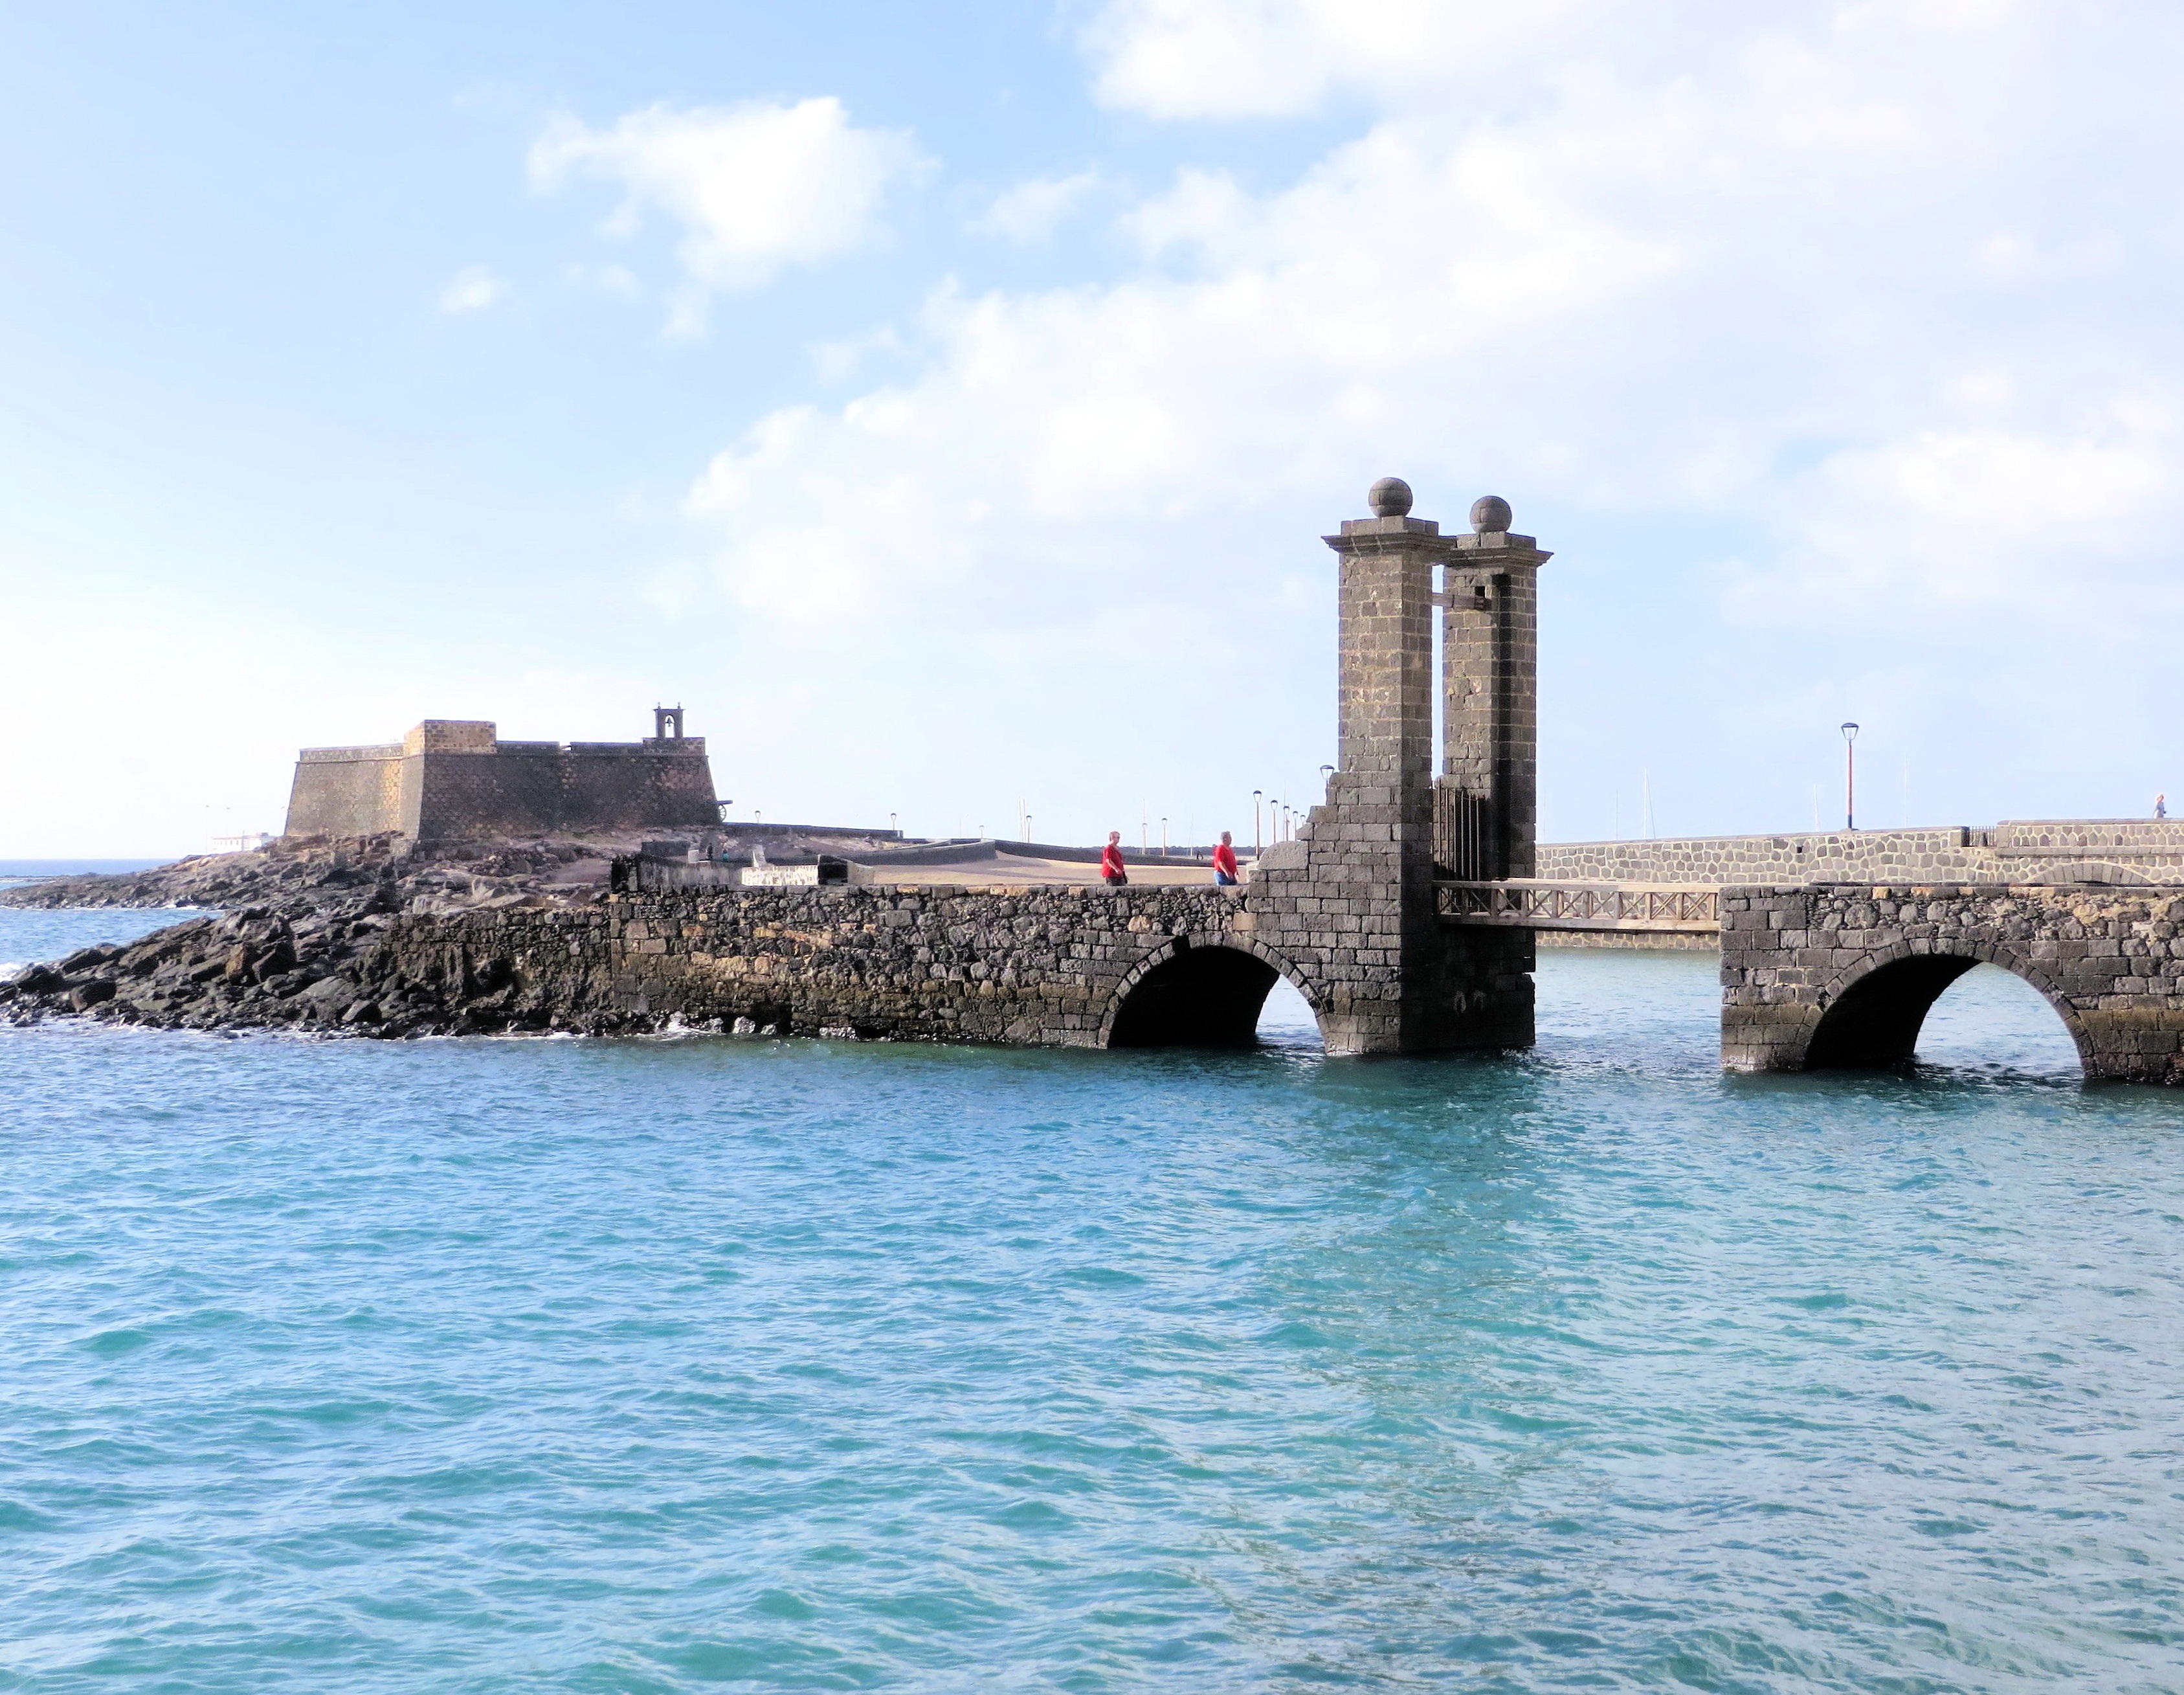
sea, coast, vacation, vehicle, tower, bay, harbor, dam, port, tourism, waterway, fort, channel, breakwater, cape, canary, arrecife